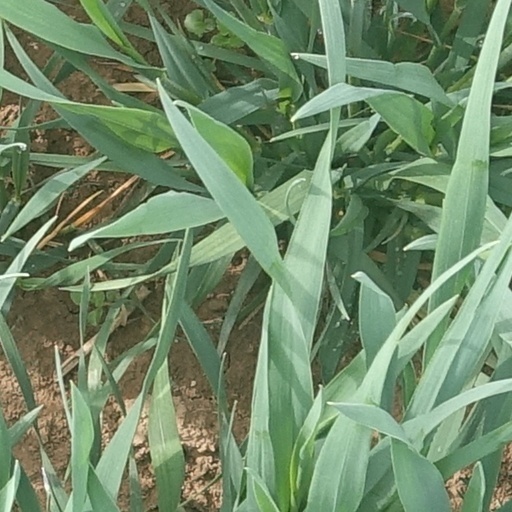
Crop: wheat